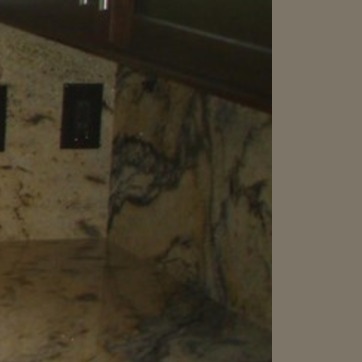
Material: polishedstone